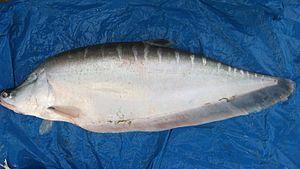
Les Notopteridae sont une famille de poissons appartenant à l'ordre des Osteoglossiformes. Cette famille regroupe 4 genres. La famille des Notopteridae se rencontre principalement eau douce mais, parfois en eau saumâtre. La famille se rencontre en Afrique et en Asie du Sud-Est. Elle se caractérise par une petite nageoire dorsale mais, absent chez le genre Xenomystus et une nageoire anale petite à longue en confluence avec la nageoire nageoire caudale. La nageoire anale combine des rayons caudaux au nombre de 100 et plus. Lorsque les nageoires pelviennes sont présentes, elles comptent 3 à 6 petits rayons. L’opercule osseux dur recouvrant et protégeant les branchies est absent. 120 à 180 écailles dans la ligne latérale. La famille comprend des espèces mesurant une longueur maximale de 80 cm. Les spécimens encore jeunes et de petites tailles sont populaires chez les aquariophiles, quand les adultes de grande taille sont conservés et exposés dans les aquariums publics. Dans leurs milieux naturels, la plupart des espèces que regroupe ce genre sont utilisés dans l’alimentation.